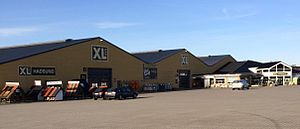
XL-Byg
XL-Byg i Hadsund.
XL-Byg i Hadsund
XL-BYG er en skandinavisk kæde af byggemarkeder.